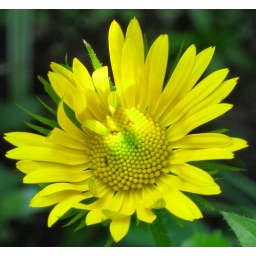
...a yellow flower opening in my back yard!